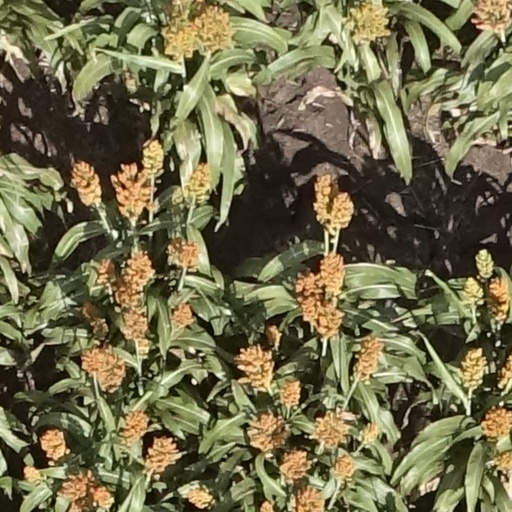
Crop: sorghum